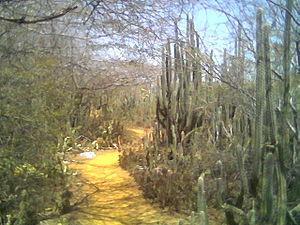
Tubores est l'une des onze municipalités de l'État de Nueva Esparta au Venezuela. Elle se compose de deux parties, chacune sur les deux îles de Cubagua et Margarita. Son chef-lieu est Punta de Piedras situé sur l'île de Margarita. En 2011, la population s'élève à 36 924 habitants.